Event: Nepal Earthquake
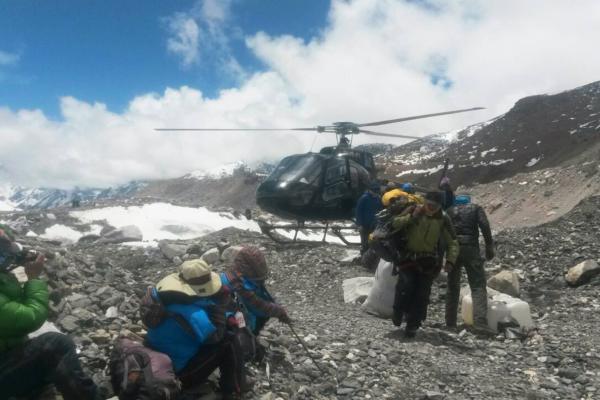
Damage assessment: no_damage